Baby Gramps

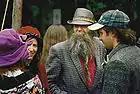
Baby Gramps (second from right), 1994

Writer Patrick Ferris said he has "a mass appeal in the sense that any audience between the age of 2 and 102 are captivated by his vaudeville antics, hilarious lyrics and animated guitar playing... His voice is a cross between Popeye the Sailor and a Didgeridoo and the plinkity plink of his VERY worn National steel guitar, sounds like a wind up jack in the box. If you listen closely and know anything about music, you'll realize Gramps is an absolutely incredible guitar player. Being a professional musician for over 40 years can't help but give you some sort of chops, but Gramps is a modern day Robert Johnson; a revolutionary guitarist that, like Thelonious Monk on piano, can play the notes 'between the cracks.'"